Sosibius

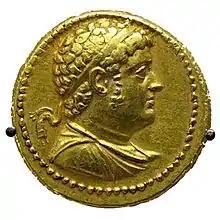
Gold octadrachm of Ptolemy IV Philopator (British Museum).

Sosibius (floruit 221-204 BC) was the chief minister of Ptolemy IV Philopator (221–204 BC), king of Egypt. Nothing is known of his origin or parentage, though he may have been a son of Sosibius of Tarentum; nor is there any account of how he rose to power. He is first attested immediately after the accession of Ptolemy IV in 221 BC, exercising great influence over the 22-year old king alongside Agathocles, the brother of Ptolemy IV's mistress Agathoclea. He remained a major force throughout the reign and helped ensure the smooth succession of Ptolemy V Epiphanes in 204 BC. After that he disappears from the record.